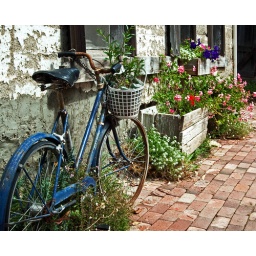
Old blue bike found in Harmony, CA